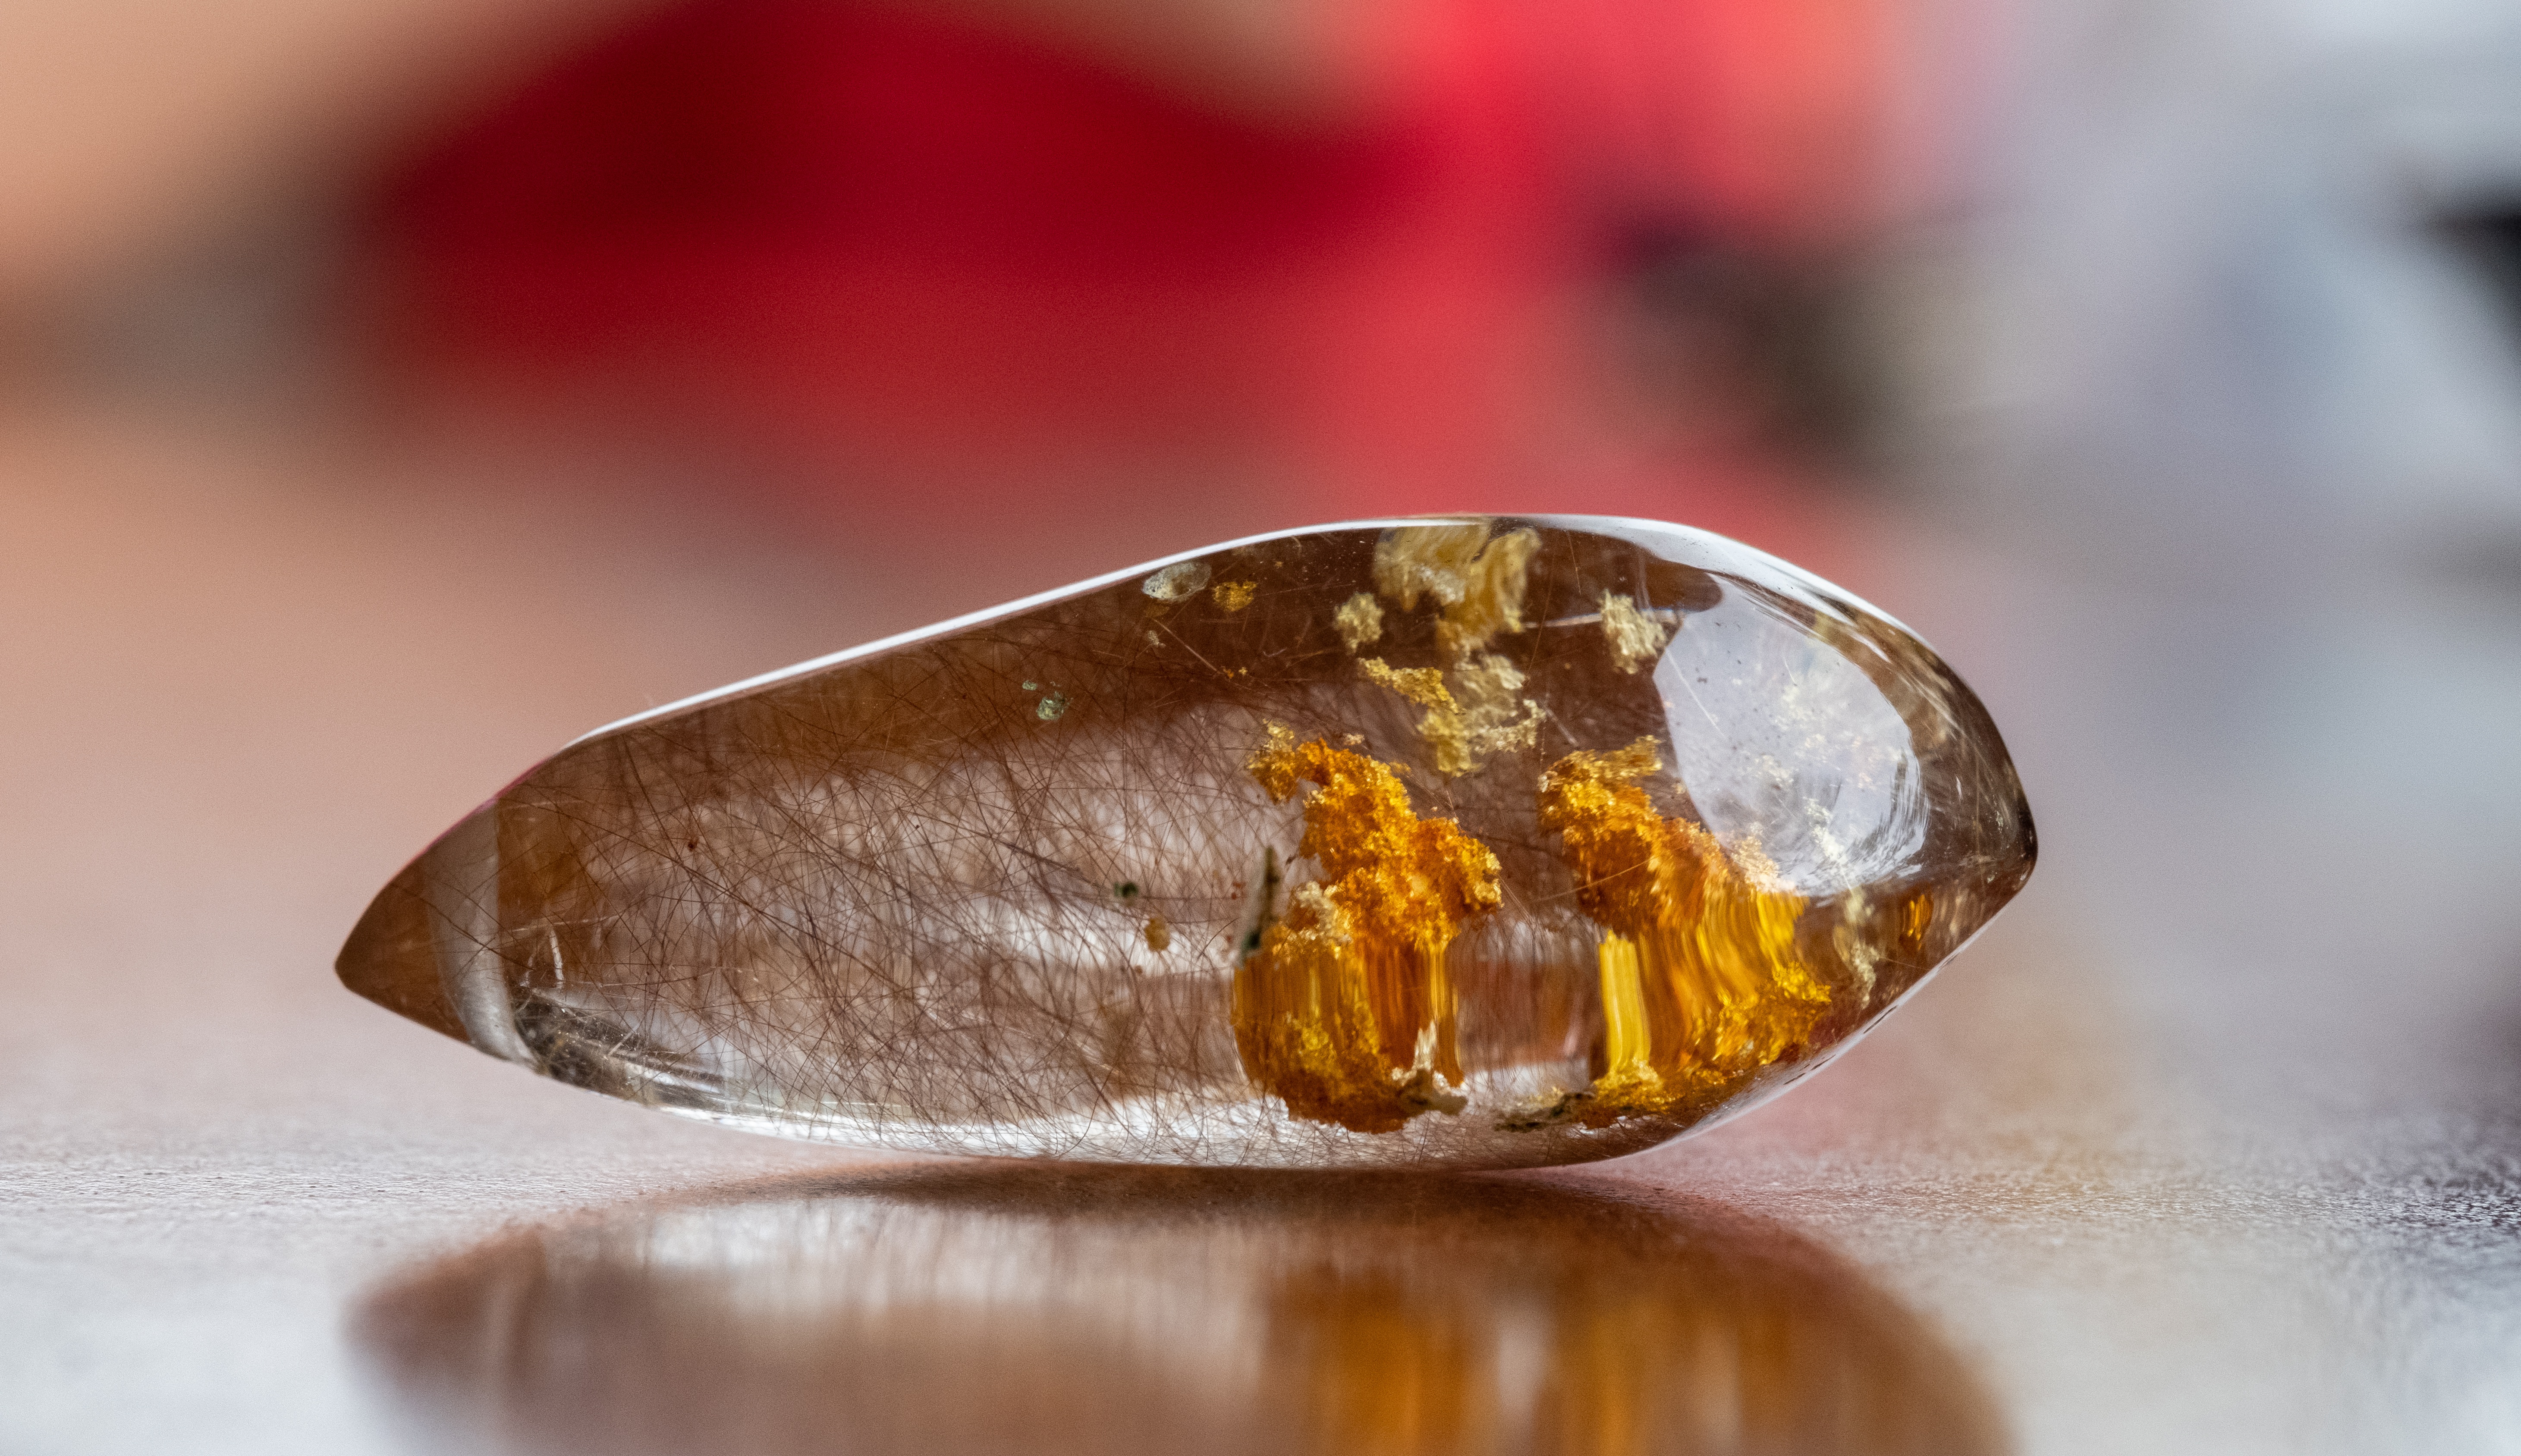
natural, amber, body jewelry, automotive lighting, fluid, natural material, liquid, jewellery, quartz, metal, fashion accessory, crystal, ring, gemstone, glass, oval, macro photography, electric blue, Transparent material, wood, mineral, rock